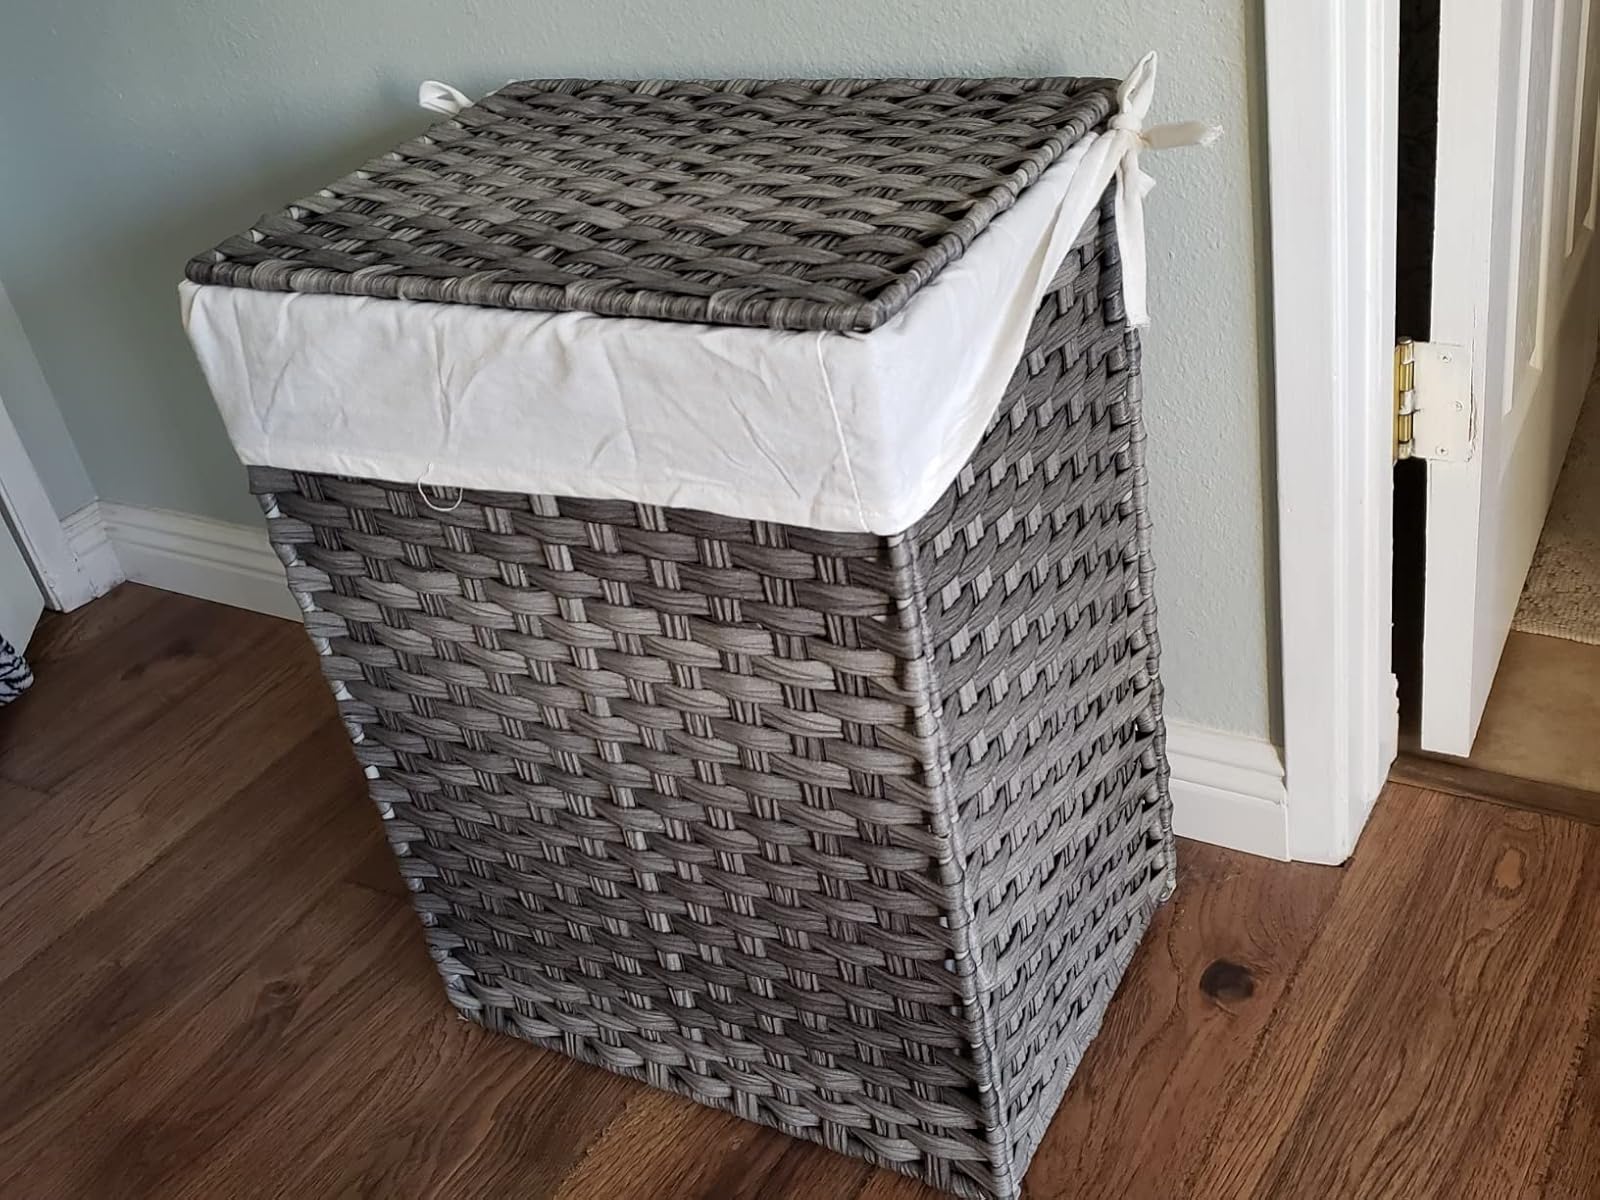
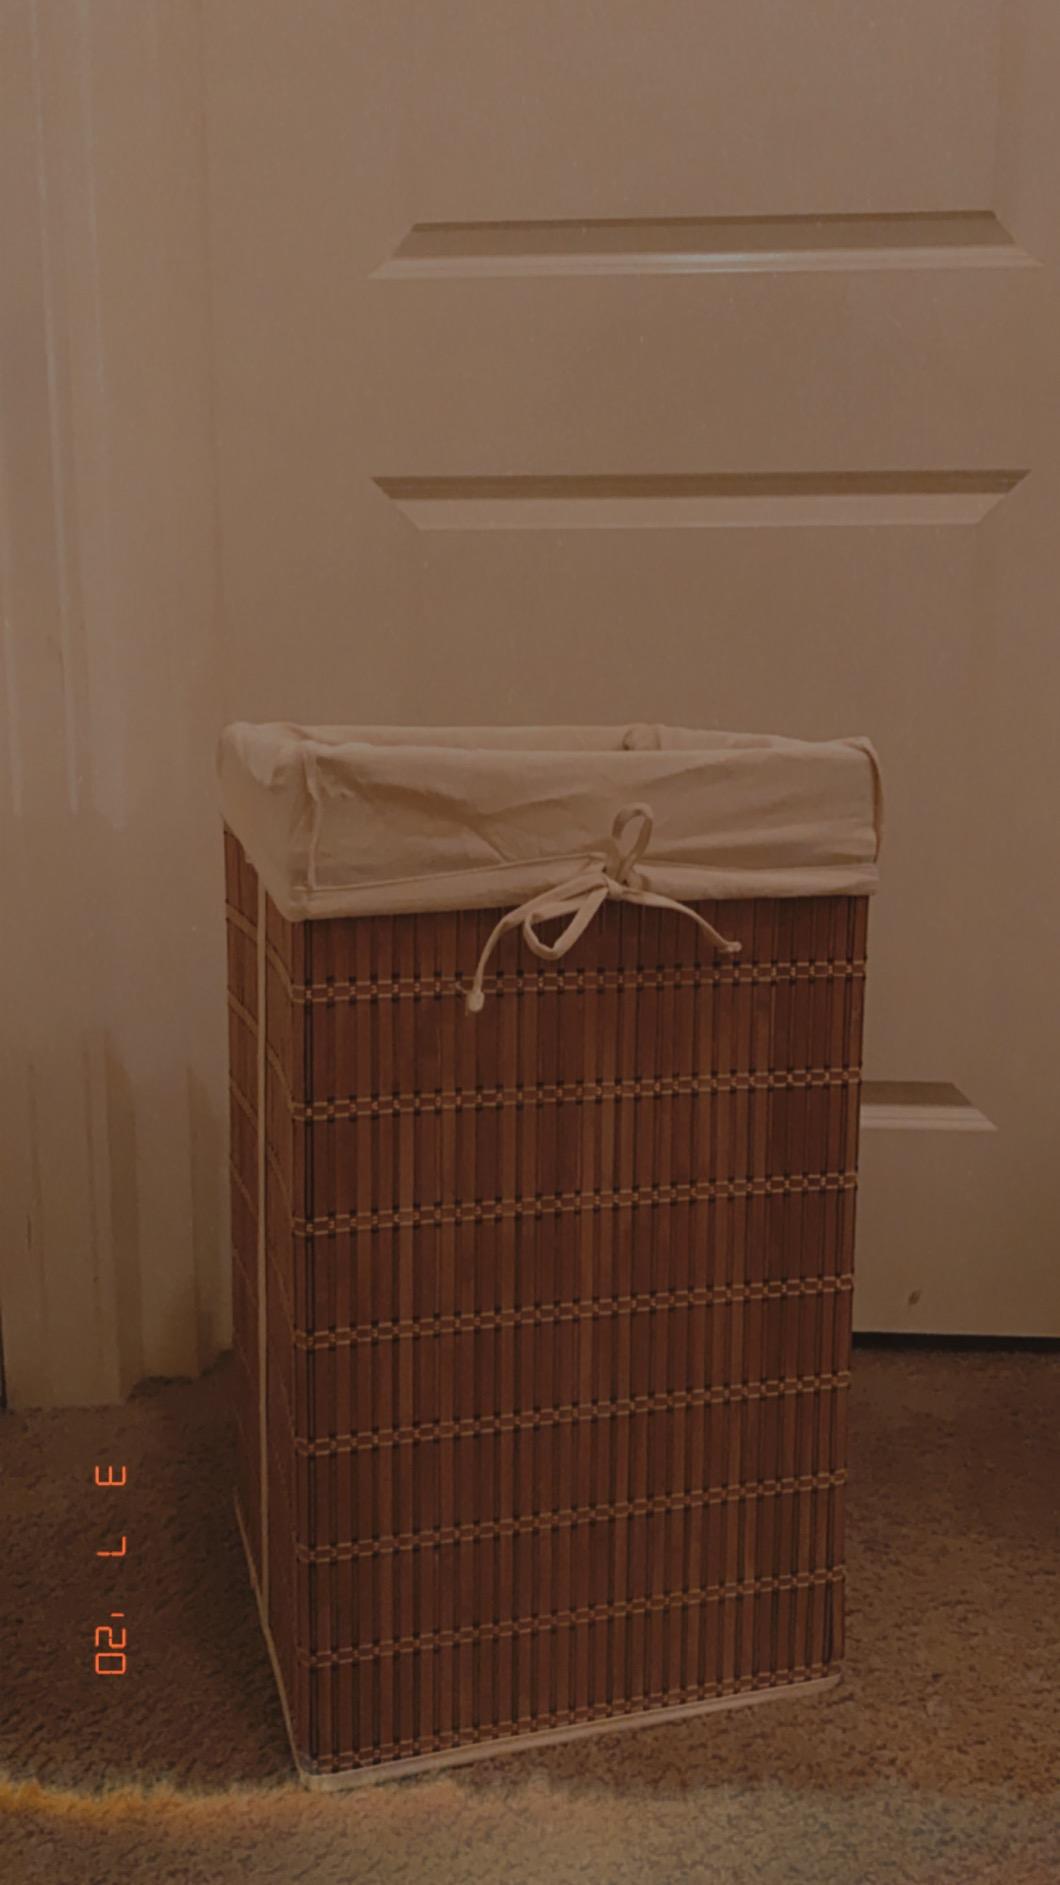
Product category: items_hamper
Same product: no